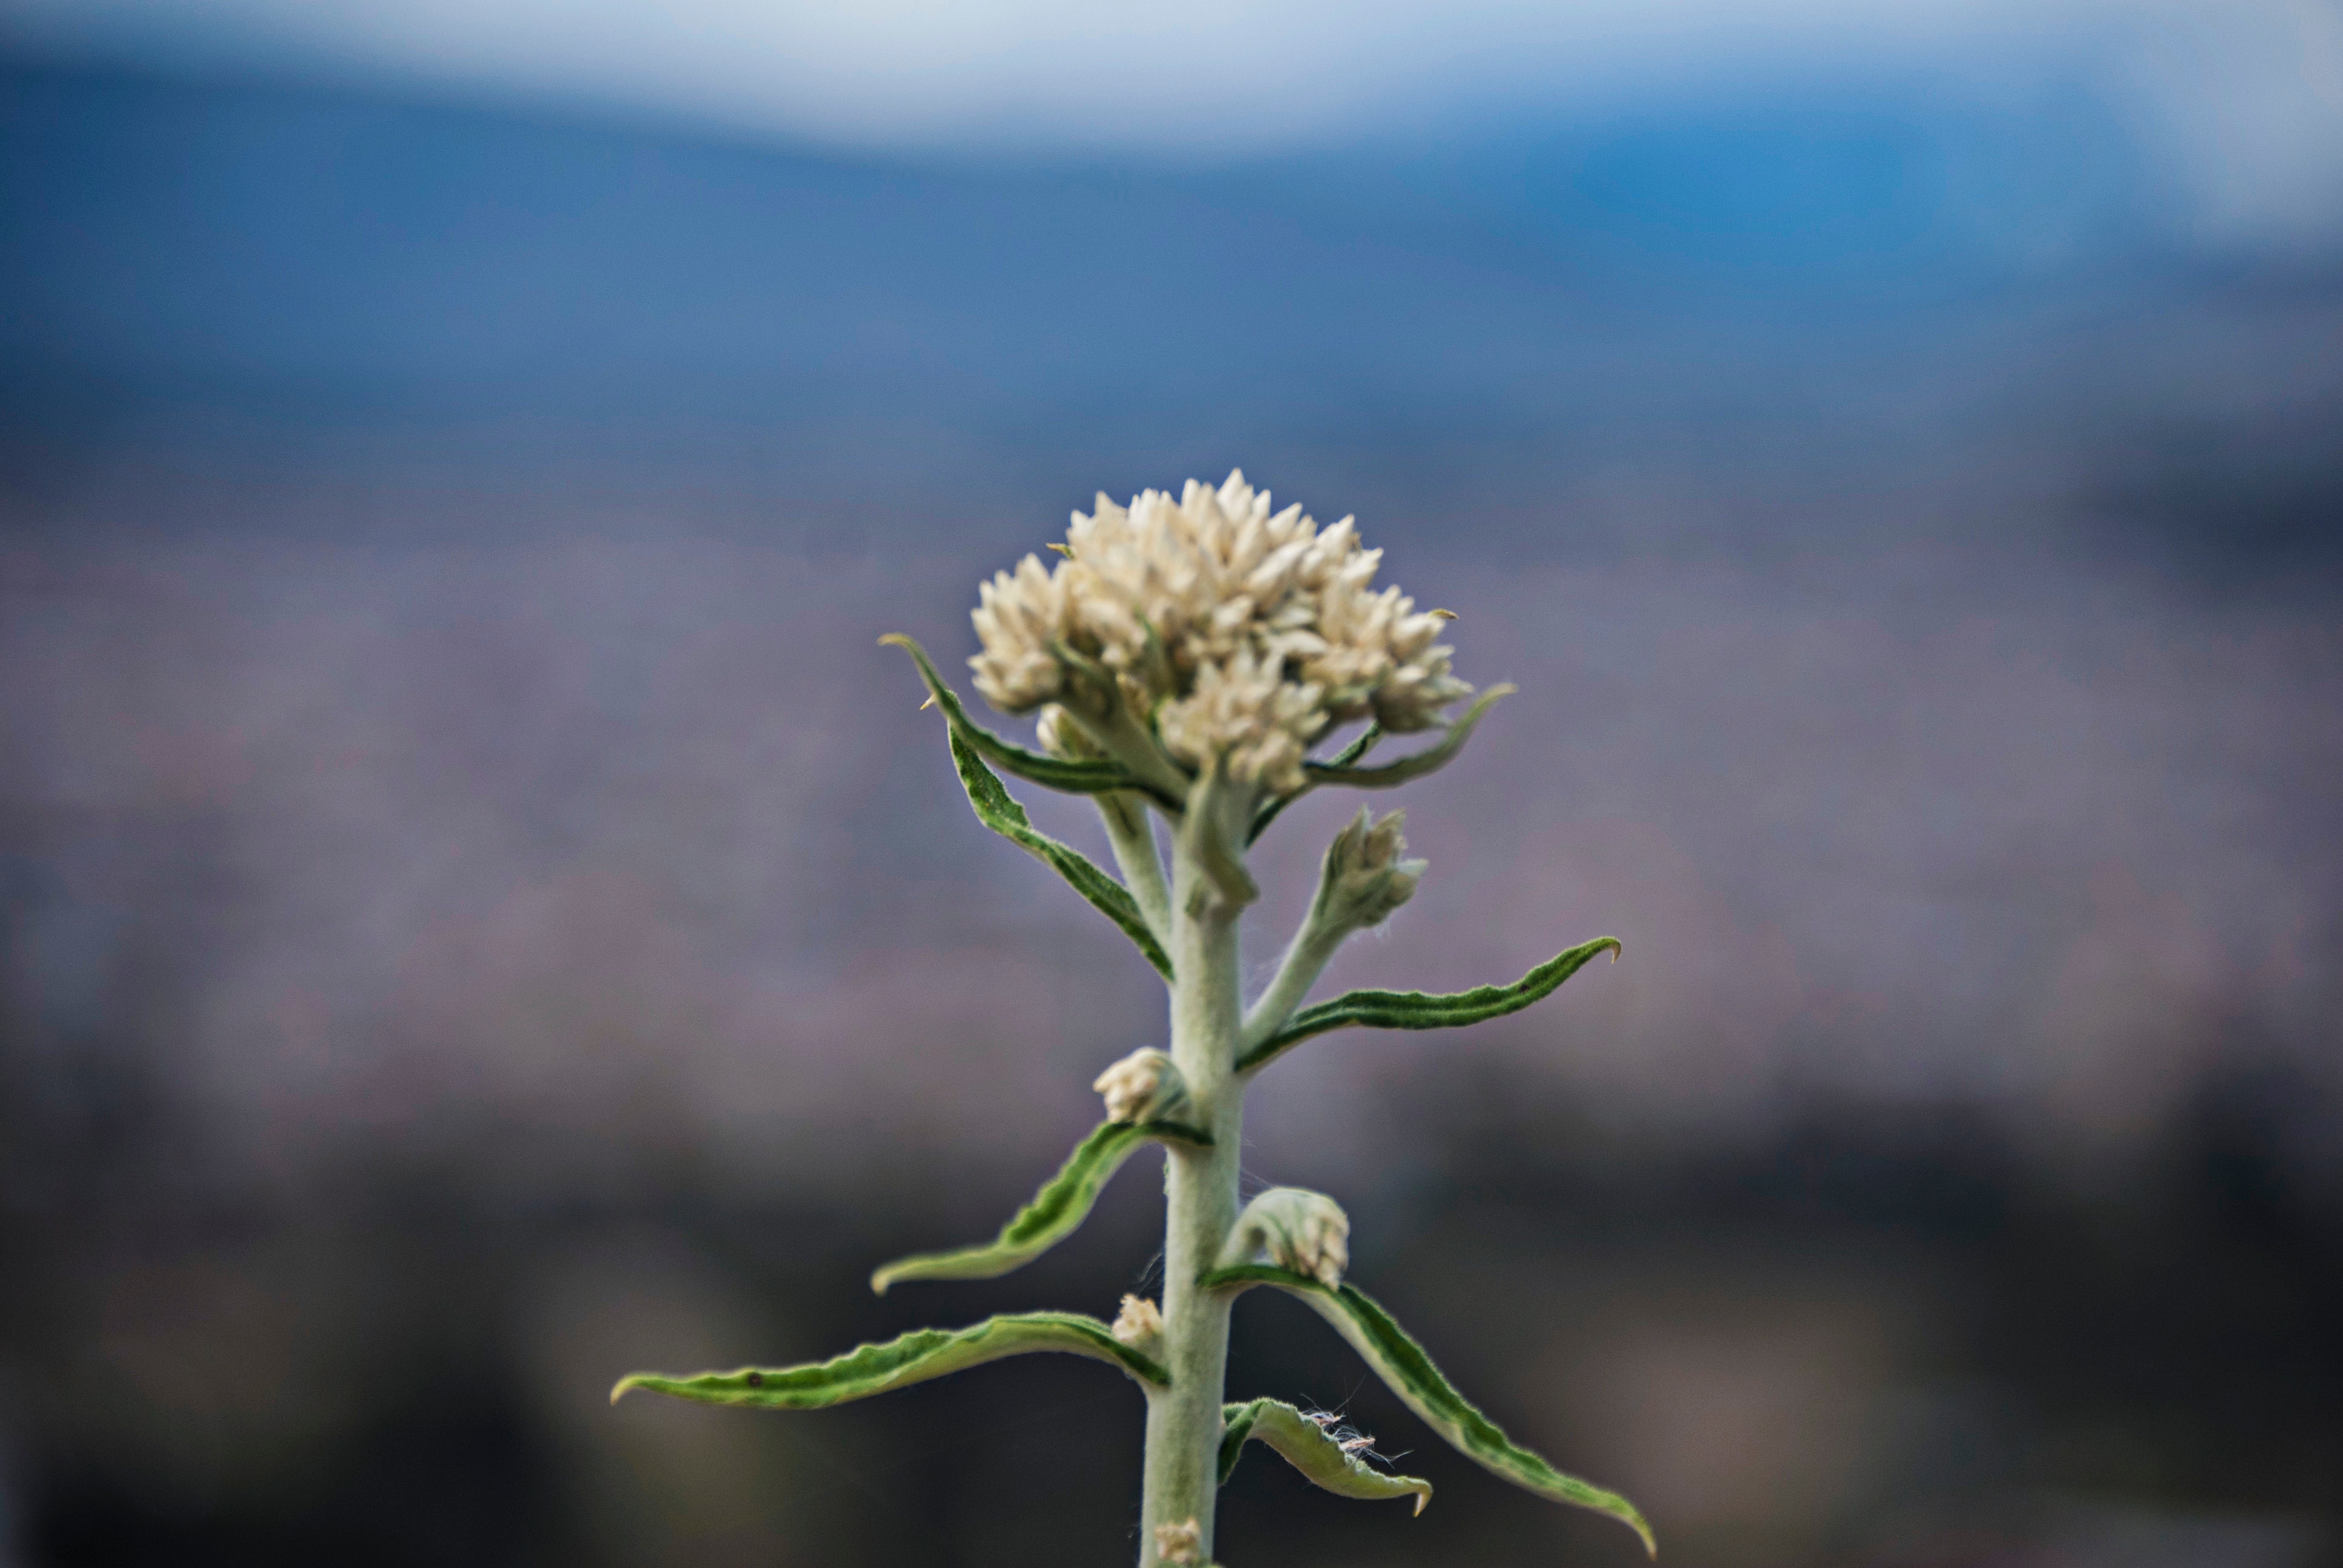
tree, nature, branch, blossom, plant, photography, leaf, flower, green, botany, flora, wildflower, close up, bud, macro photography, flowering plant, daisy family, plant stem, land plant